Montenegro Pride

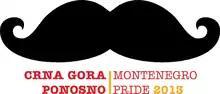
Logo for Montenegro Pride 2013

Montenegro Pride is the national LGBTIQ pride march in the city of Podgorica, the capital of Montenegro, which first took place for the first time in 2013. Since then Montenegro Pride has become an annual event. It is self-identified as an LGBTIQ pride rally.